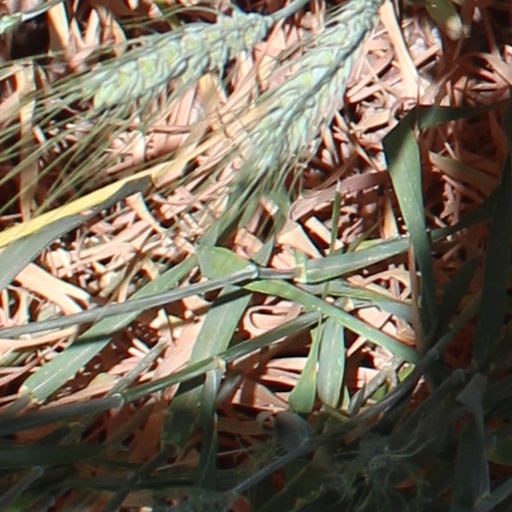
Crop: wheat